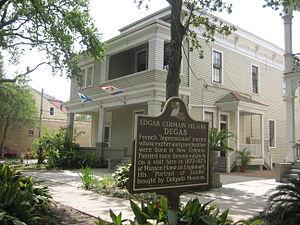
Hilaire Germain Edgar de Gas, dit Edgar Degas, né le 19 juillet 1834 à Paris et mort le 27 septembre 1917 dans la même ville, est un artiste peintre, graveur, sculpteur et photographe, naturaliste et impressionniste français.